Heather Zurich

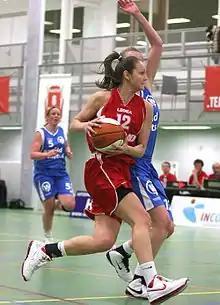
Heather Zurich

In 2009 at the conclusion of her collegiate career, Heather Zurich signed a professional contract with Autocad Amazone Leidsche Rijn of the Dames Eredivisie in The Netherlands.